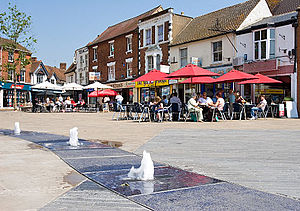
Aylesbury
Aylesbury er grevskabshovedstad i Aylesbury Vale-distriktet, Buckinghamshire, England, med 83.407 indbyggere. Byen ligger 60 km fra London. Den nævnes i Domesday Book fra 1086, hvor den kaldes Eilesberia/Eilesberie.